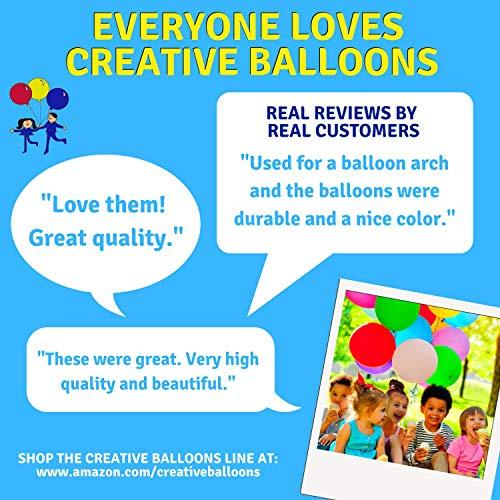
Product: Creative Balloons 12" Latex Balloons - Pack of 144 Piece - Pastel Aqua
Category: Home & Kitchen | Event & Party Supplies | Decorations | Balloons
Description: Value size includes 144 pcs latex balloons.
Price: $10.99
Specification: ProductDimensions:12x2x8inches|ItemWeight:12ounces|ShippingWeight:12ounces(Viewshippingratesandpolicies)|DomesticShipping:ItemcanbeshippedwithinU.S.|InternationalShipping:ThisitemcanbeshippedtoselectcountriesoutsideoftheU.S.LearnMore|ASIN:B0032JWHG6|Itemmodelnumber:12PAQ|Manufacturerrecommendedage:8yearsandup